Wonder World Tour

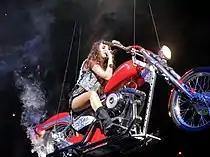
Cyrus performing a cover of Arrows' "I Love Rock 'n' Roll" on the Wonder World Tour

The Wonder World Tour was commercially successful and represented stability in the touring industry, despite the 2008 financial crisis. In North America, the tour sold out twenty-nine out of forty-five concert dates and grossed over US $45.2 million. The tour was able to remain as one of the hottest tours in the United States during its expansion. The Wonder World Tour's entire, ten-date European leg sold out in only ten minutes. In order to meet demand, an eleventh date was added and scheduled for December 29, 2009. In December 2009, the tour ranked atop "Billboard"s Hot Tours, based on the tour's European performances. For the month, box office grossed US $21.9 million for eleven shows in four markets. The five concerts held at The O Arena in London produced ticket sales that topped $11 million (£6.8 million). On December 19, 2009, with an audience of 16,196, Cyrus broke the record for the largest attendance at The O Arena; a record that surpassed the previously tied records by Beyoncé's I Am... World Tour (2009–10), Bon Jovi's Lost Highway Tour (2007–08), and Coldplay's Viva la Vida Tour (2008–10). In total, the tour grossed over $67.1 million, $15 million which were earned by Cyrus.